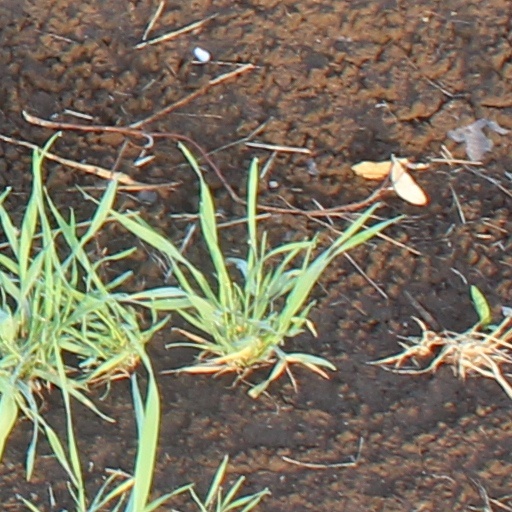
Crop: wheat